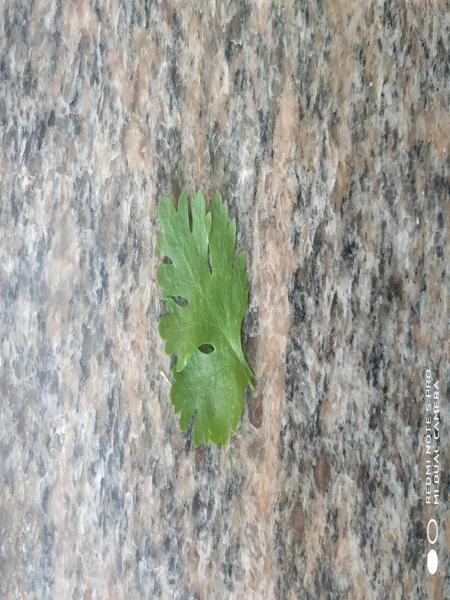
Plant: Coriender